Going Upriver

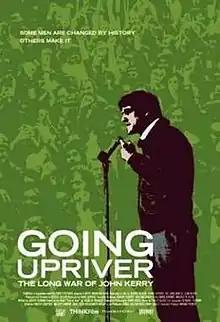
Promotional poster for the documentary

Going Upriver: The Long War of John Kerry is a documentary film on U.S. Senator John Kerry's military service during the Vietnam War and his subsequent participation in the peace movement. There is significant emphasis on Kerry's famous speech before a Senate committee, historical footage from the Winter Soldier Investigations, and coverage of the Dewey Canyon III anti-war demonstrations in Washington, D.C. The majority of the film is composed of archival footage, with much of it in the original black-and-white format.